Kaakki Sattai

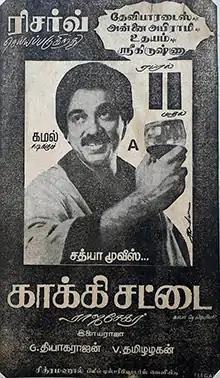
Theatrical release poster

Kaakki Sattai is a 1985 Indian Tamil-language action film directed by Rajasekhar, starring Kamal Haasan, Ambika, Maadhavi, Sathyaraj, Rajeev and Thengai Srinivasan. The film, released on 11 April 1985, during the week of Puthandu, became a major box office success. It was loosely remade in Hindi as "Guru" (1989).